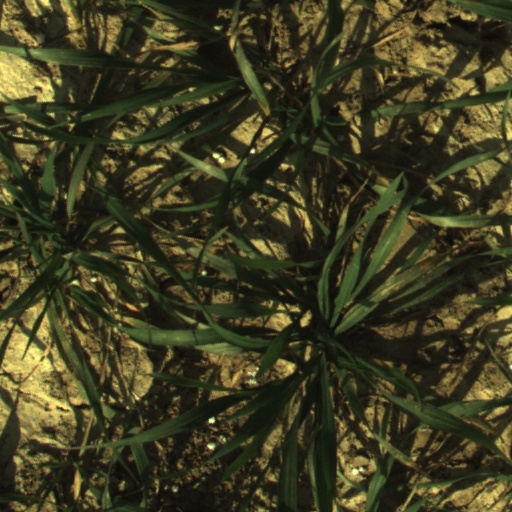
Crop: wheat